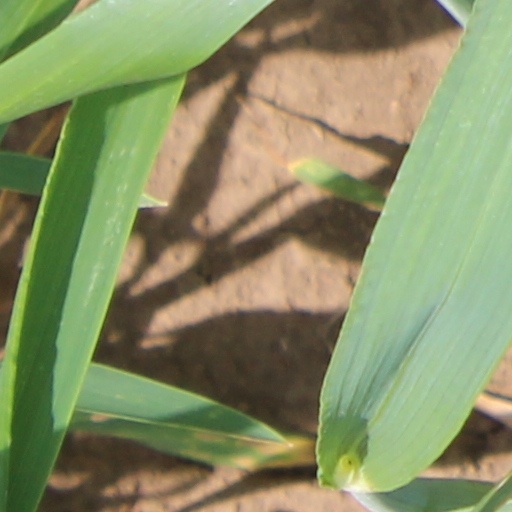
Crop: wheat